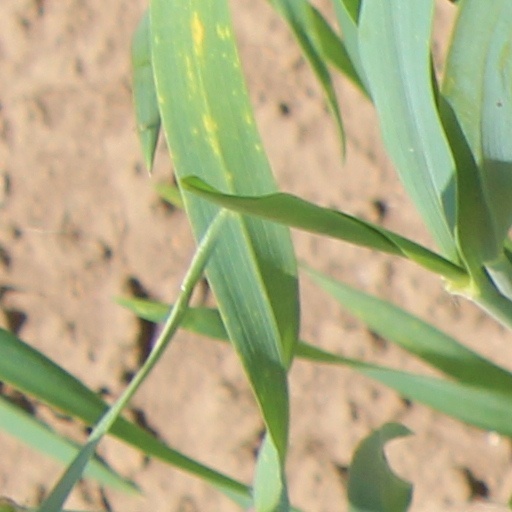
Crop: wheat